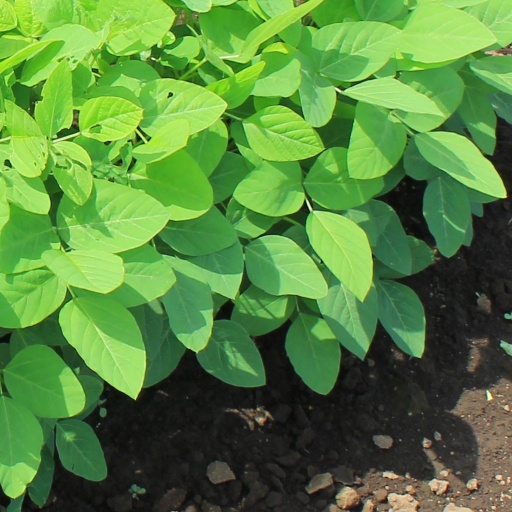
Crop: soybean